Hold On! (film)

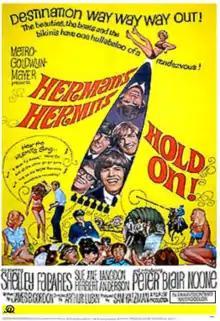
Official US movie poster

Hold On! is a 1966 American musical film directed by Arthur Lubin and starring Peter Noone, Shelley Fabares, Herbert Anderson, and Sue Ane Langdon. The film features performances by Herman's Hermits and stars the band as fictionalized versions of themselves. The soundtrack was released as an album, also called "Hold On!".